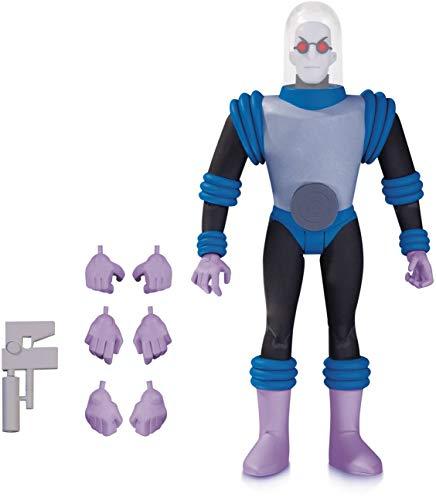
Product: DC Collectibles Batman The Animated Series: Mr. Freeze Action Figure
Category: Toys & Games | Toy Figures & Playsets
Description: Based on the acclaimed animated series.
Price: $29.40
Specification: ProductDimensions:3x1.5x6.4inches|ItemWeight:8ounces|ShippingWeight:8ounces|ASIN:B07RD2Y27H|Itemmodelnumber:MAY190545|Manufacturerrecommendedage:15yearsandup